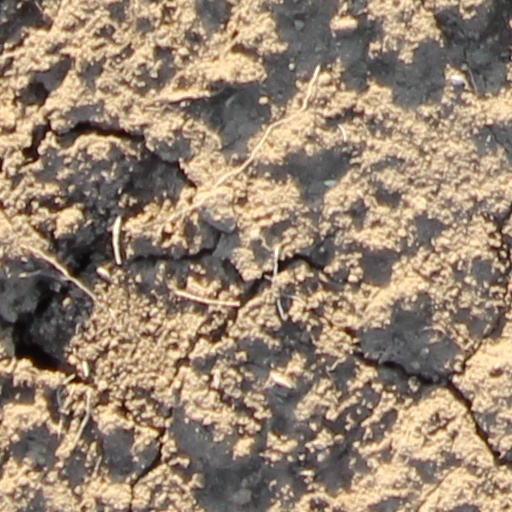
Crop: wheat